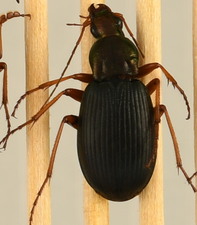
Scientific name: Chlaenius aestivus
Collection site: Smithsonian Environmental Research Center Site (SERC), plot SERC_010